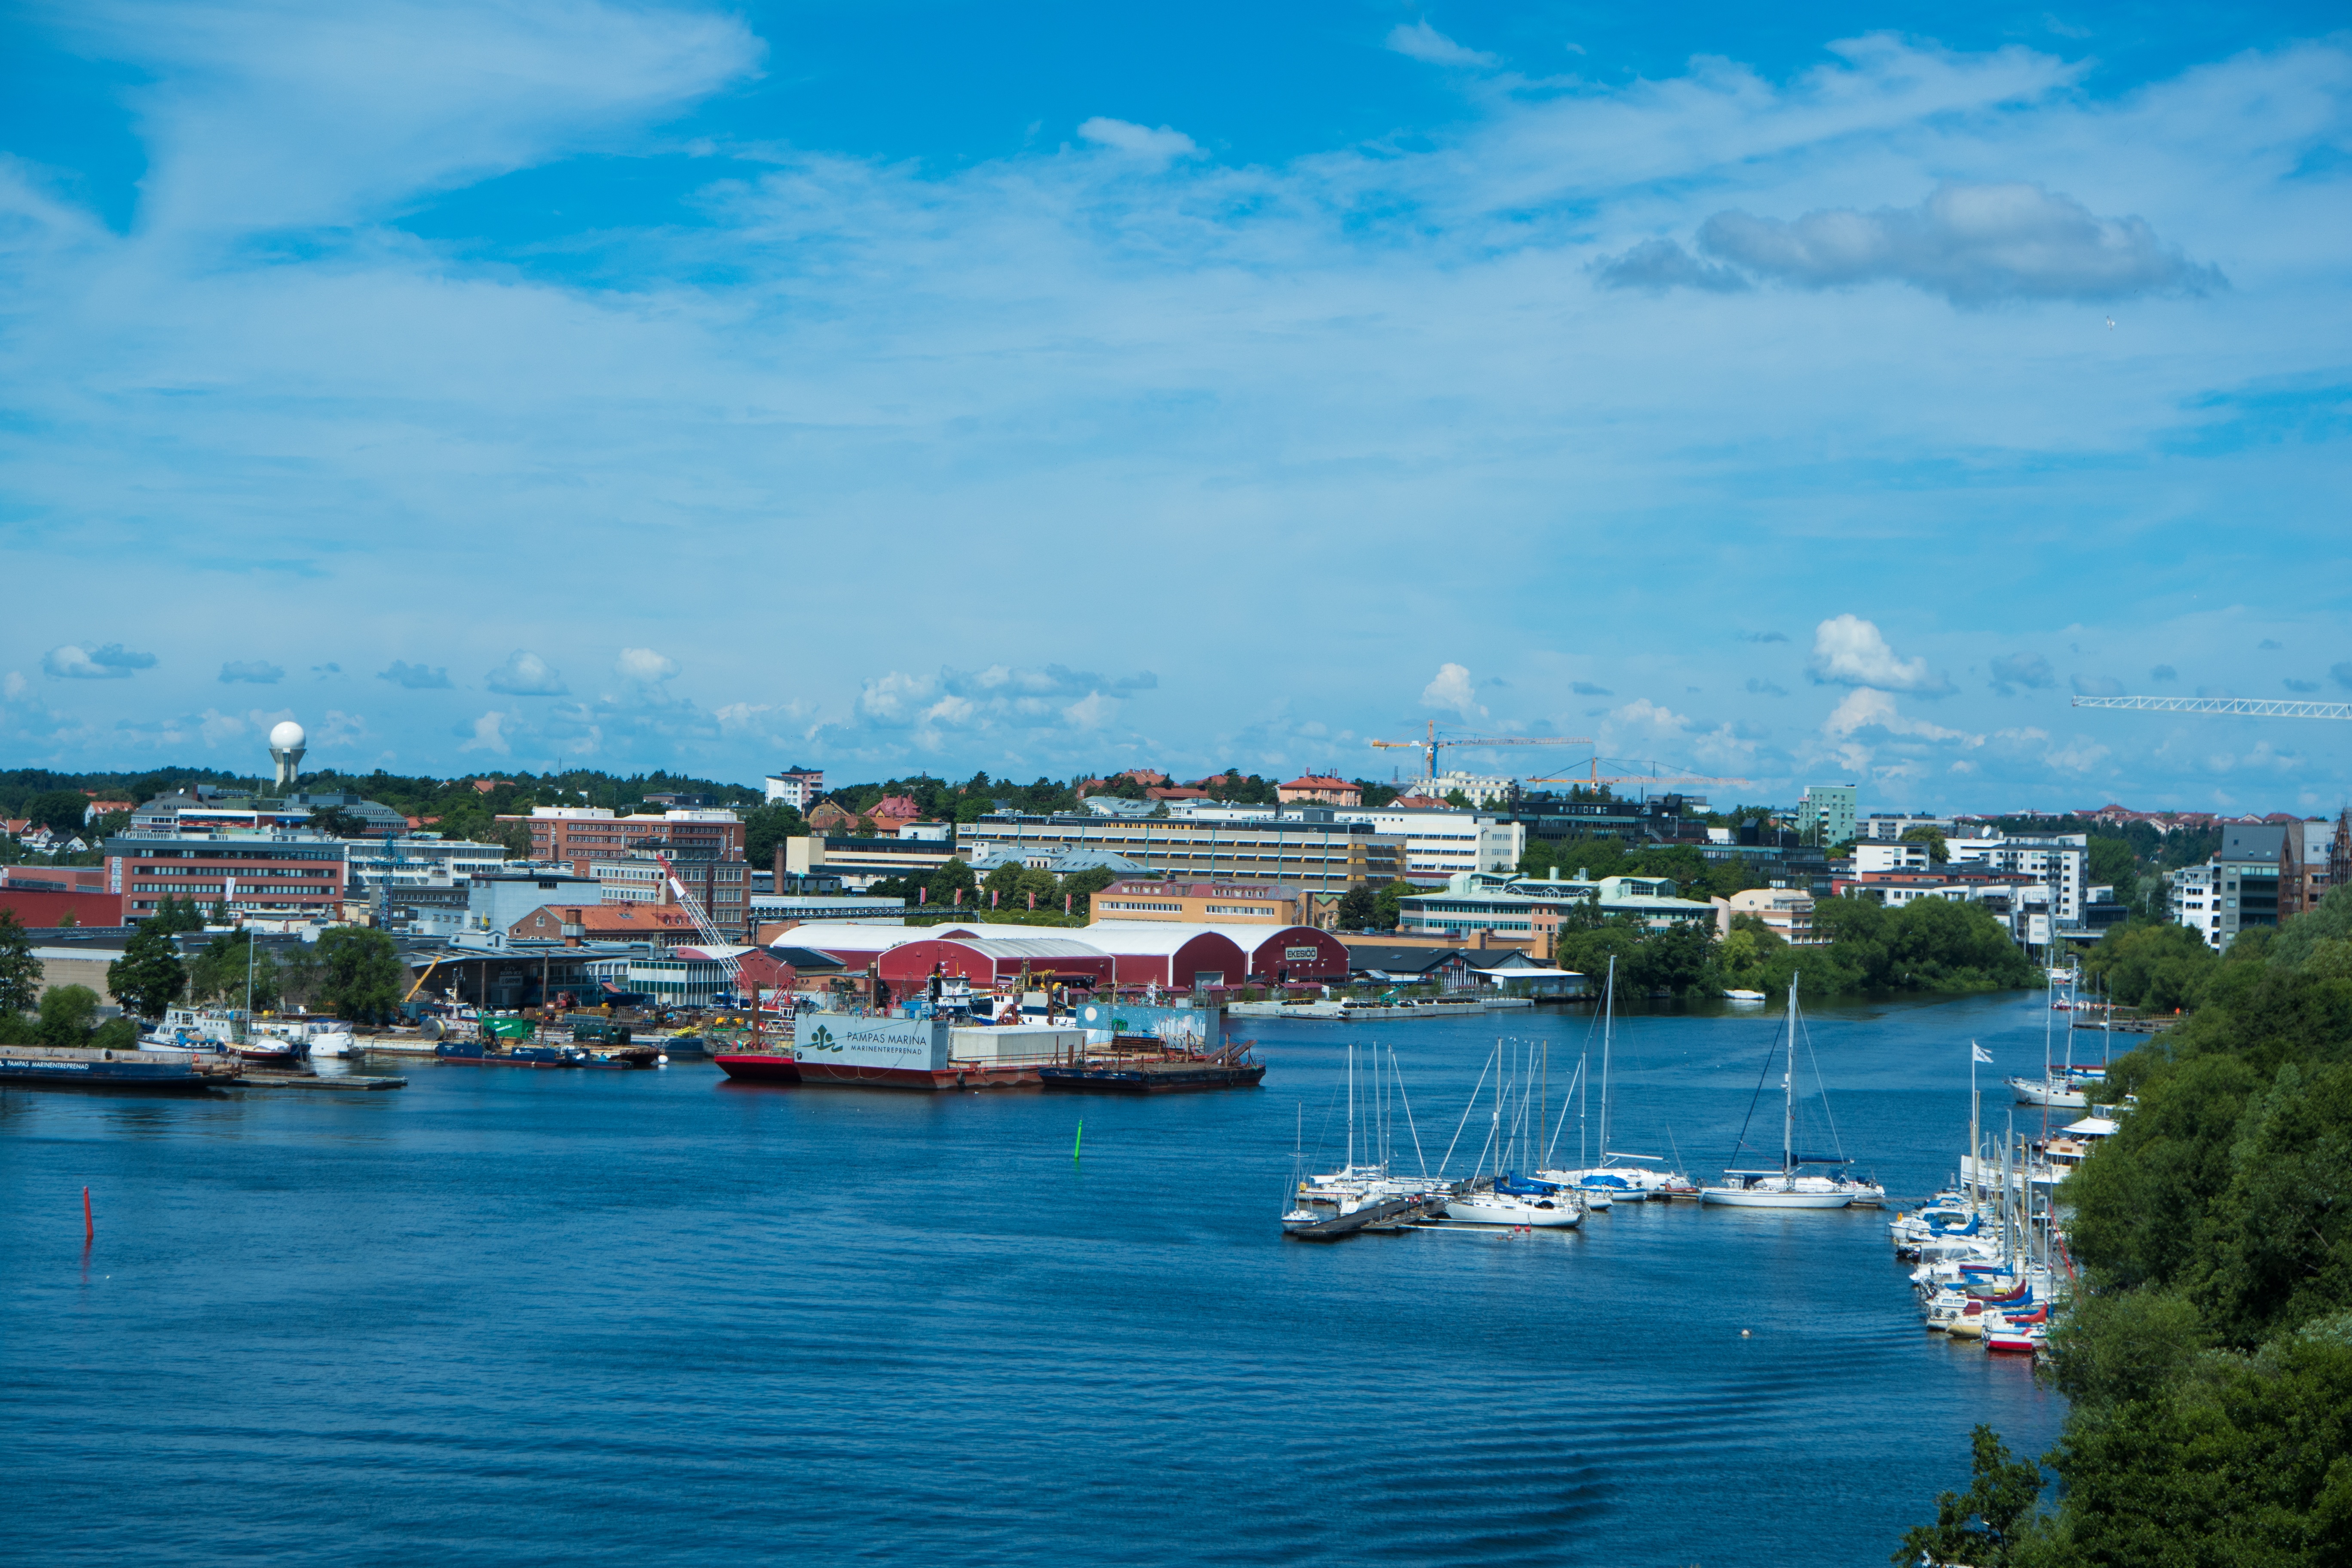
sea, coast, dock, vacation, vehicle, bay, harbor, marina, port, caribbean